Plus Bus route 812

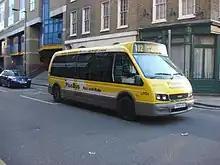
Optare Alero in 2008

Plus Bus route 812 was a circuit bus route in Greater London, serving Finsbury and Islington. Unusually for a bus route entirely within London, it was tendered and subsidised by Islington London Borough Council rather than Transport for London, and operated under a London Service permit. For this reason, buses used on this route were in a yellow and white livery, rather than the usual full red, and it did not charge standard London fares. Oyster Cards were not accepted anywhere on the route, but Freedom Passes and walk-up cash fares were accepted. It was operated by HCT Group.